Humanitarian aid

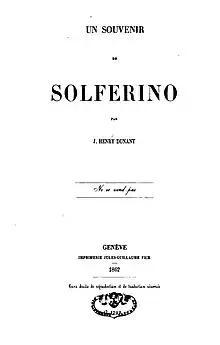
Cover of the original edition of "A Memory of Solferino" (1862)

The beginnings of organized international humanitarian aid can be traced to the late 19th century. Early campaigns include British aid to distressed populations on the continent and in Sweden during the Napoleonic Wars, and the international relief campaigns during the Great Irish Famine in the 1840s.